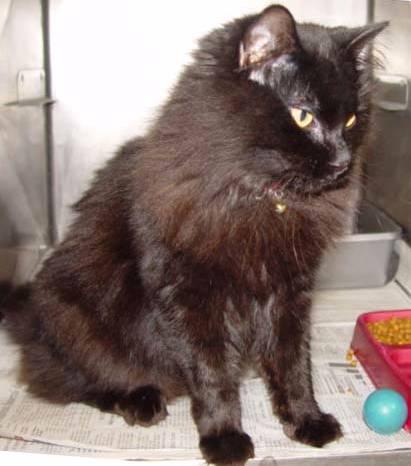
cat